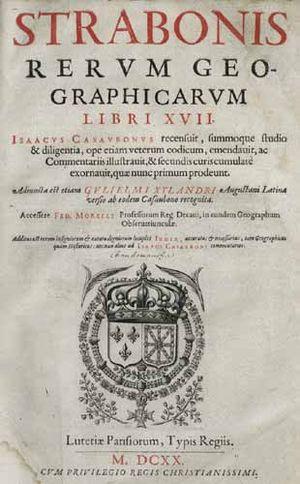
L'erreur scientifique consiste en un raisonnement ou une procédure ne respectant pas un ensemble de règles reconnues par la communauté scientifique. À la différence de la fraude scientifique, elle est involontaire. Elle se retrouve dans tous les domaines des sciences sous de multiples formes. Les erreurs scientifiques doivent aussi être distinguées des idées reçues du moins toutes celles qui ne sont pas partagées par une partie de la communauté scientifique.